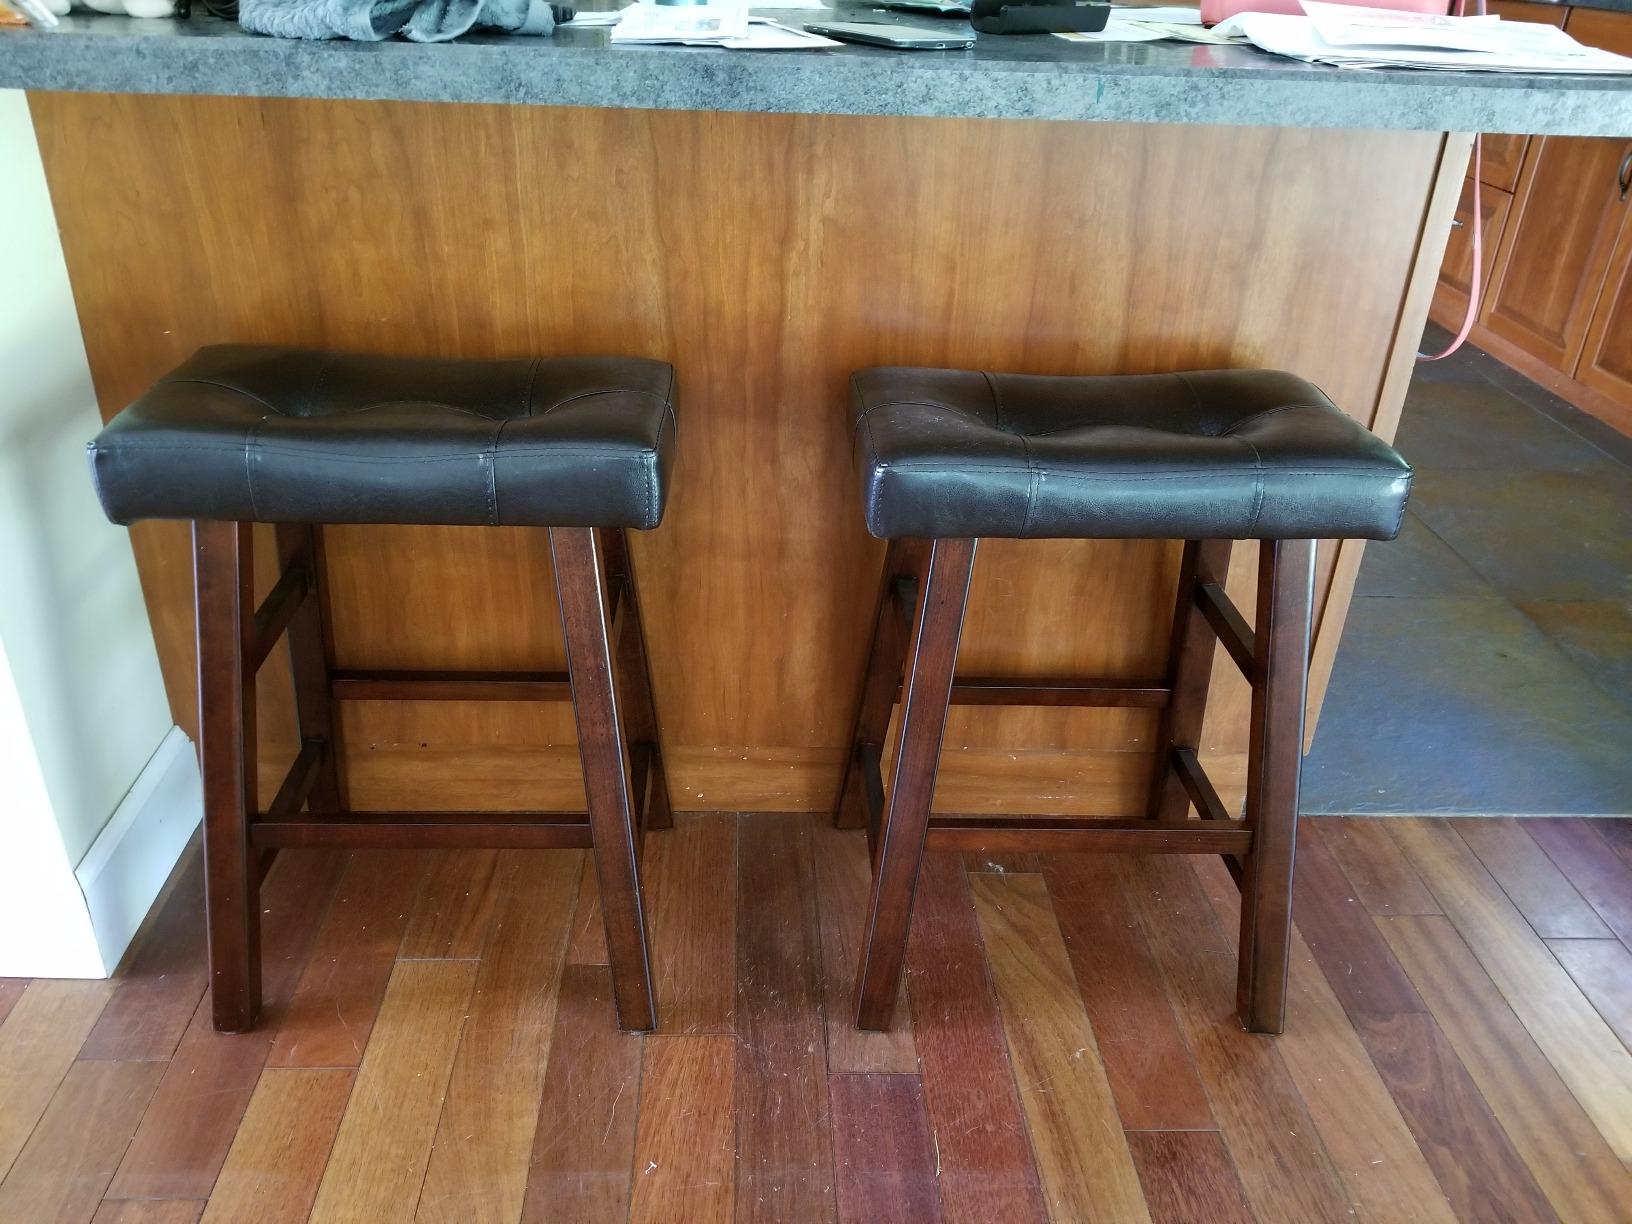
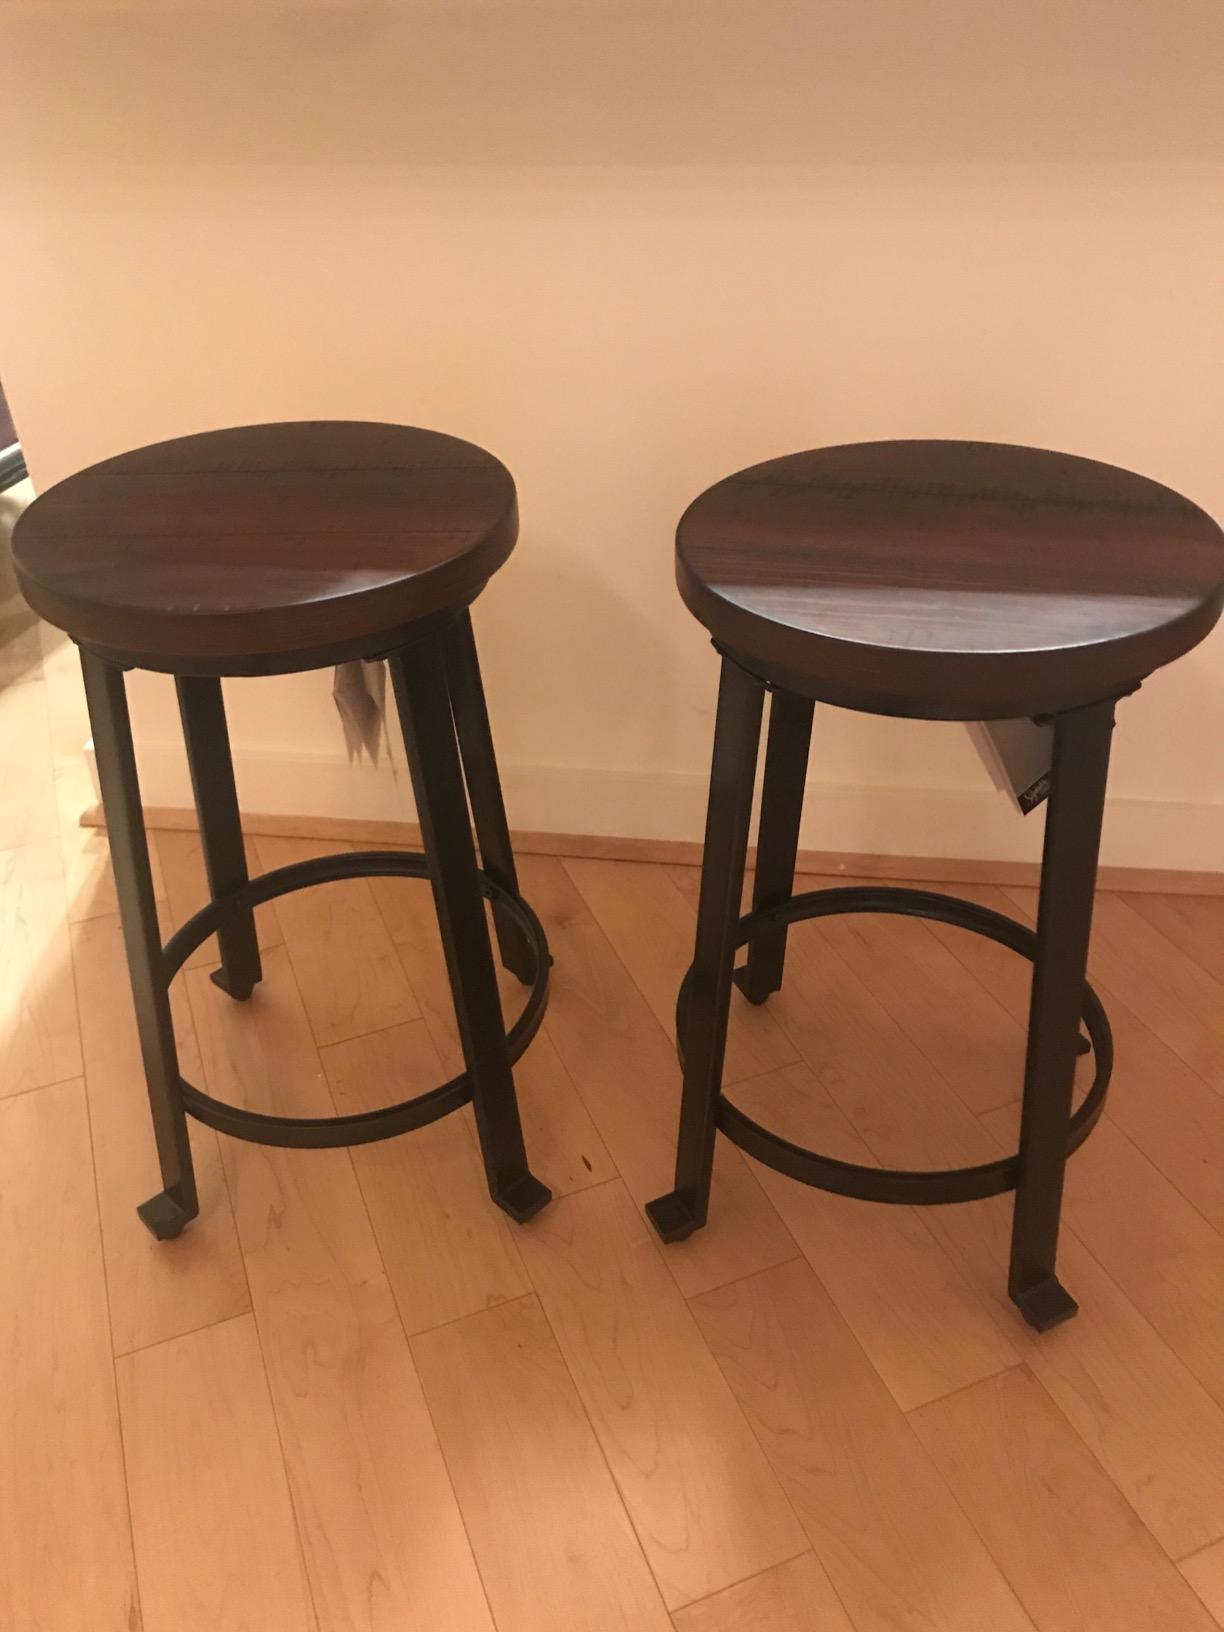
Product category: stool
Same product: no